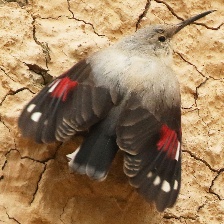
Species: WALL CREAPER
Scientific name: TICHODROMA MURARIA